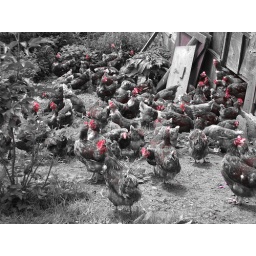
a large number of chicken in a small enclosure ouitside Cornworthy, UK, taken in black and white with a red filter